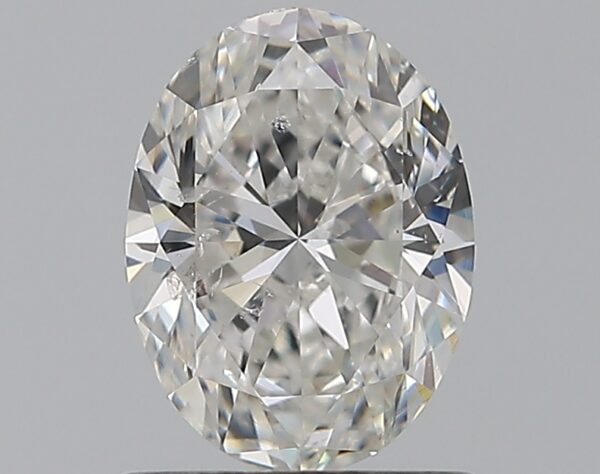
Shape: oval
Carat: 0.9
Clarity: SI2
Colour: F
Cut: EX
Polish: VG
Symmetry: VG
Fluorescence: N
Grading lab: GIA
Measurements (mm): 7.22 x 5.36 x 3.42